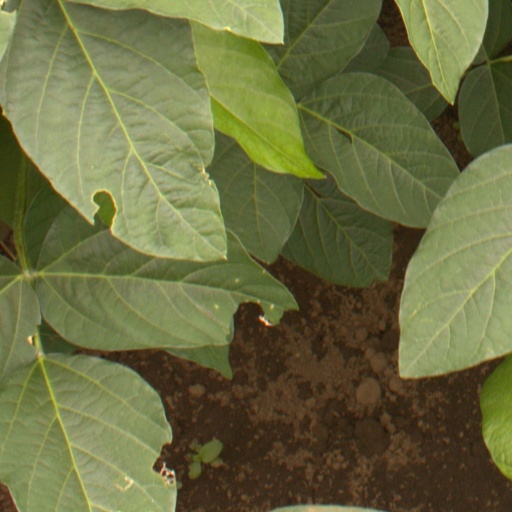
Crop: soybean